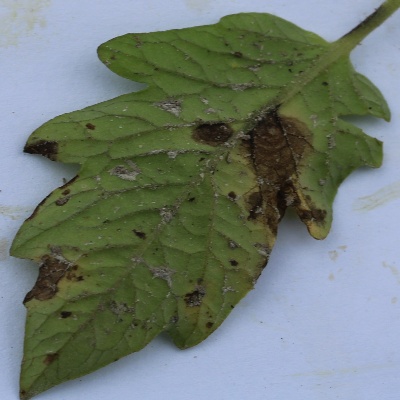
Crop: Tomato
Condition: septoria leaf spot